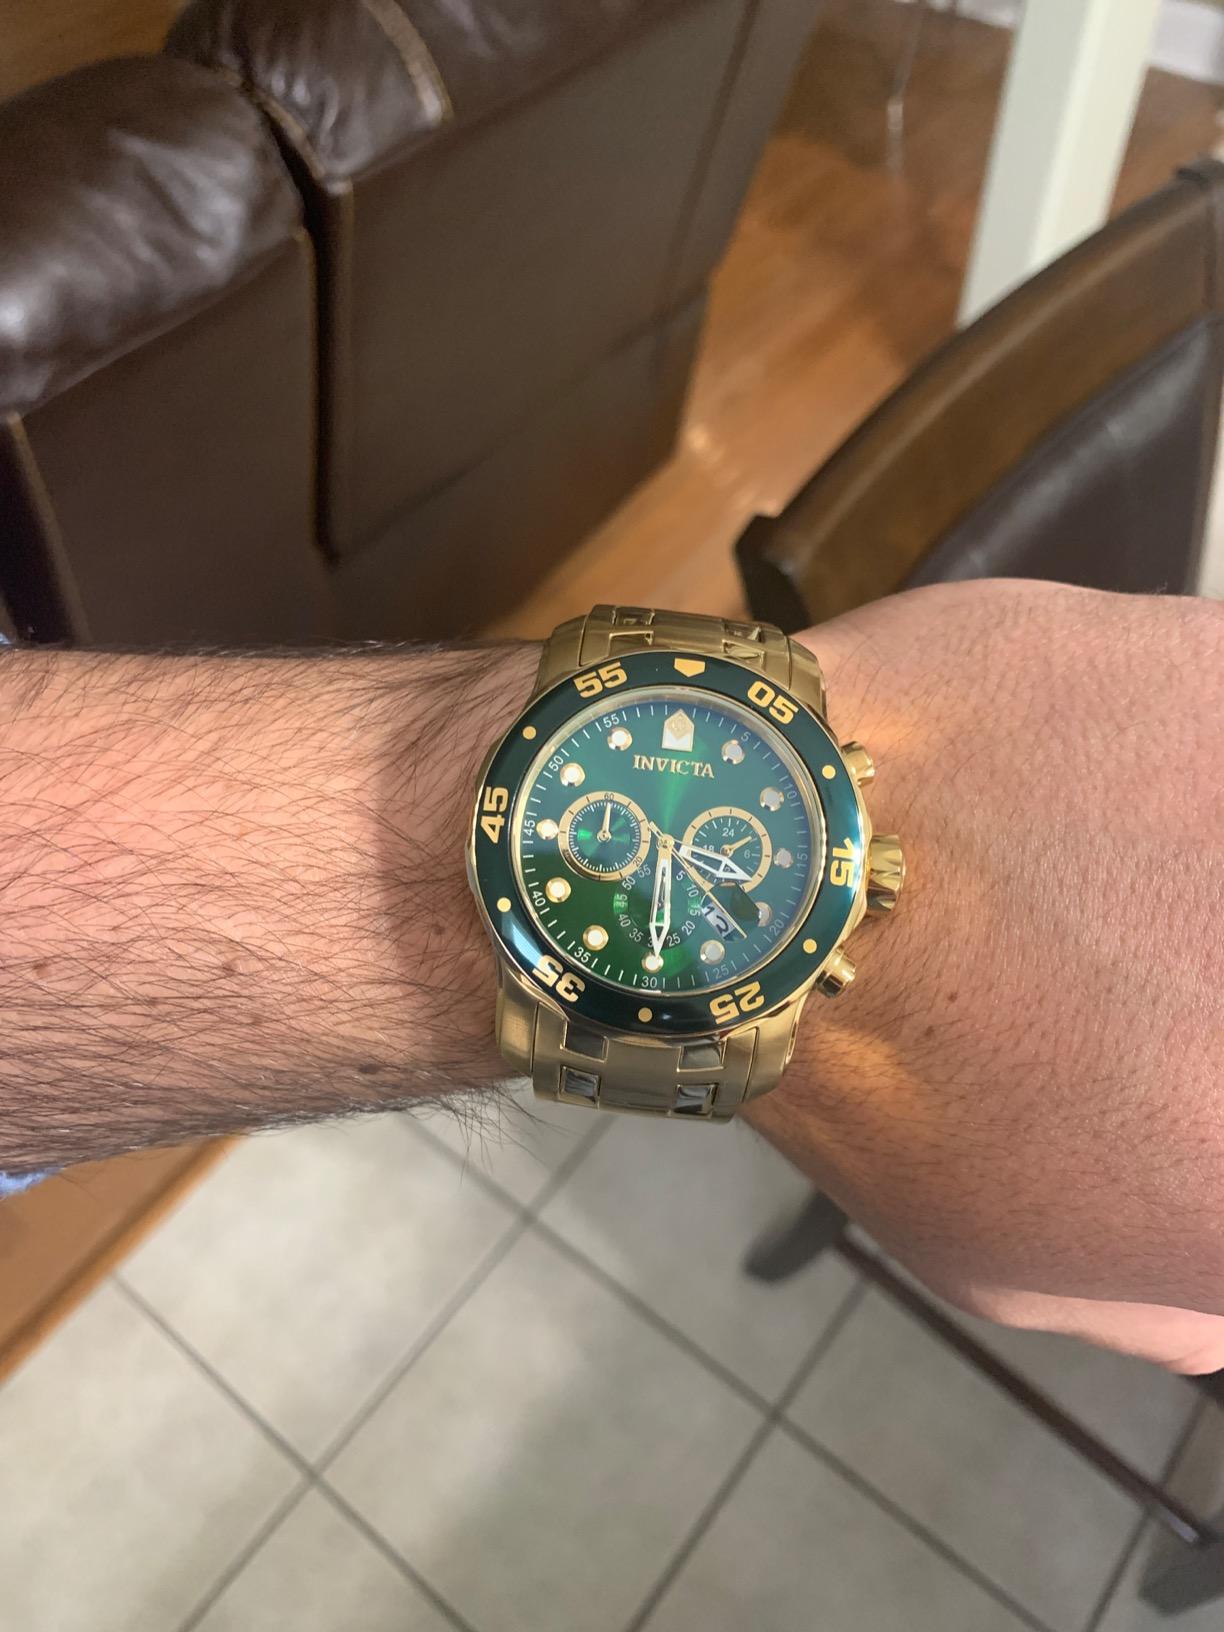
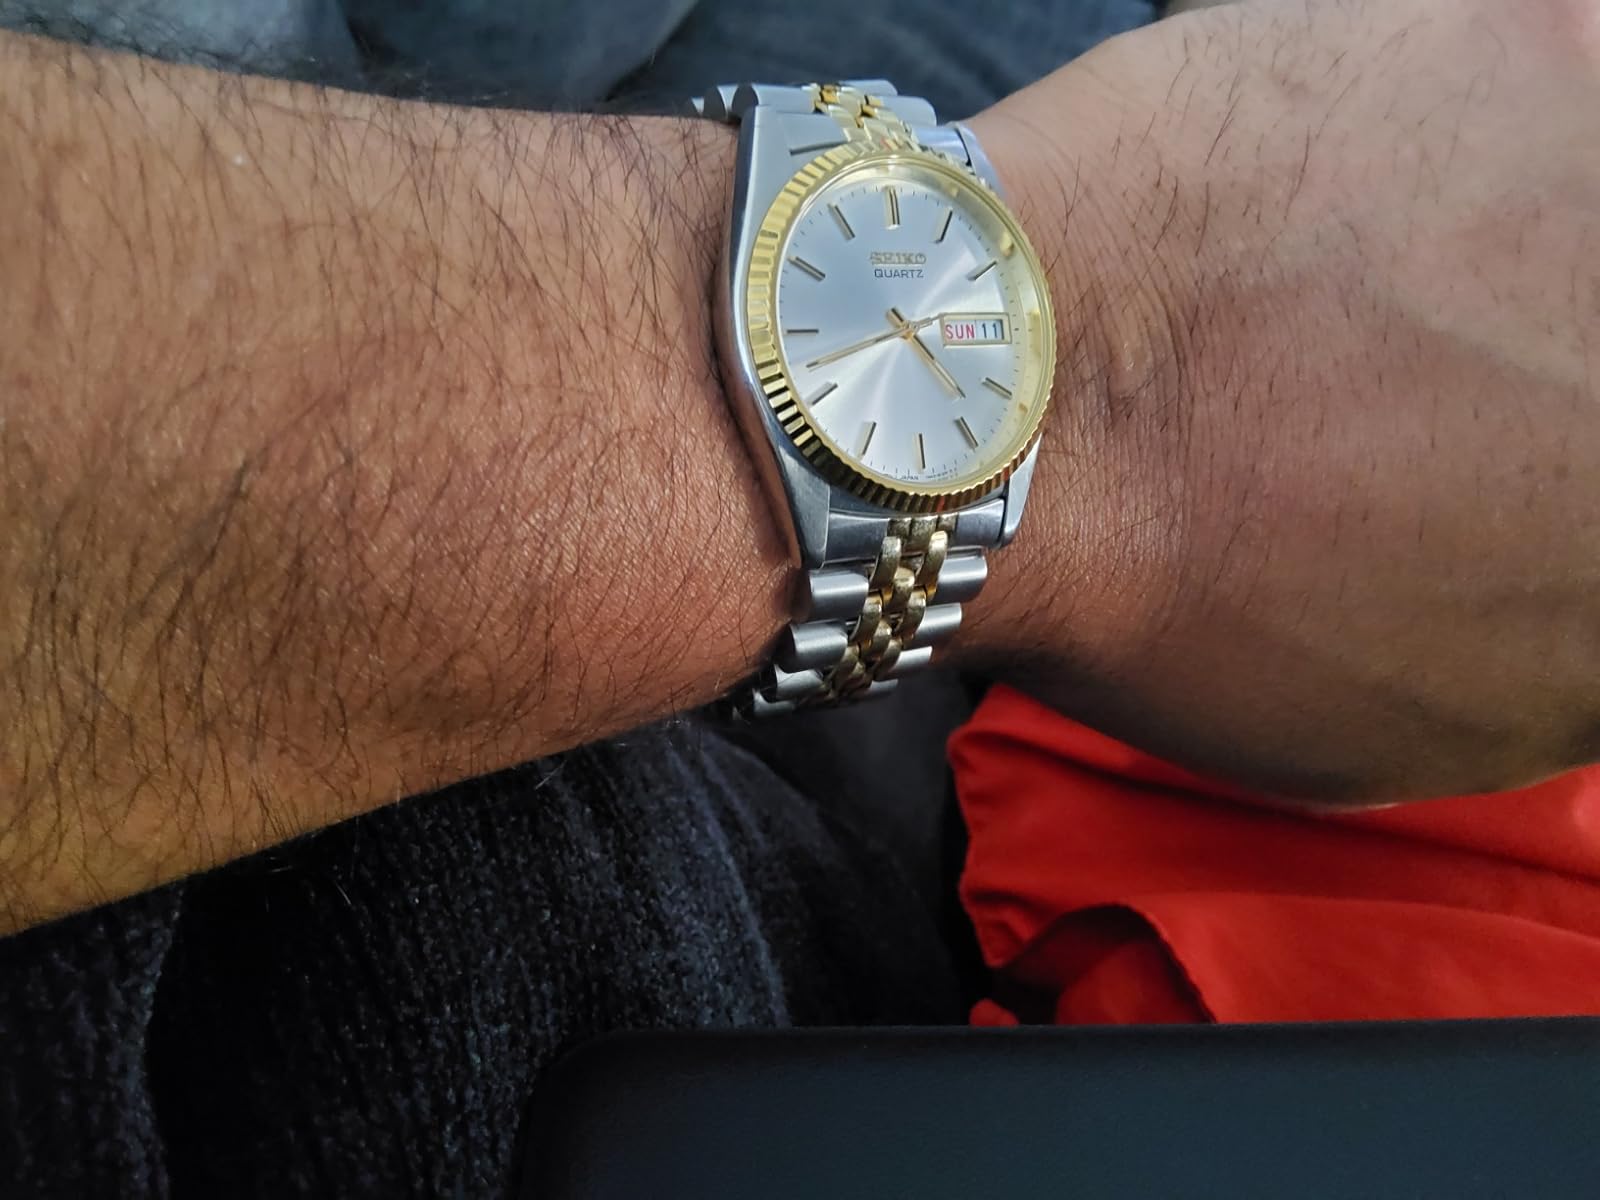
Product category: accessories_watch
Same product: no